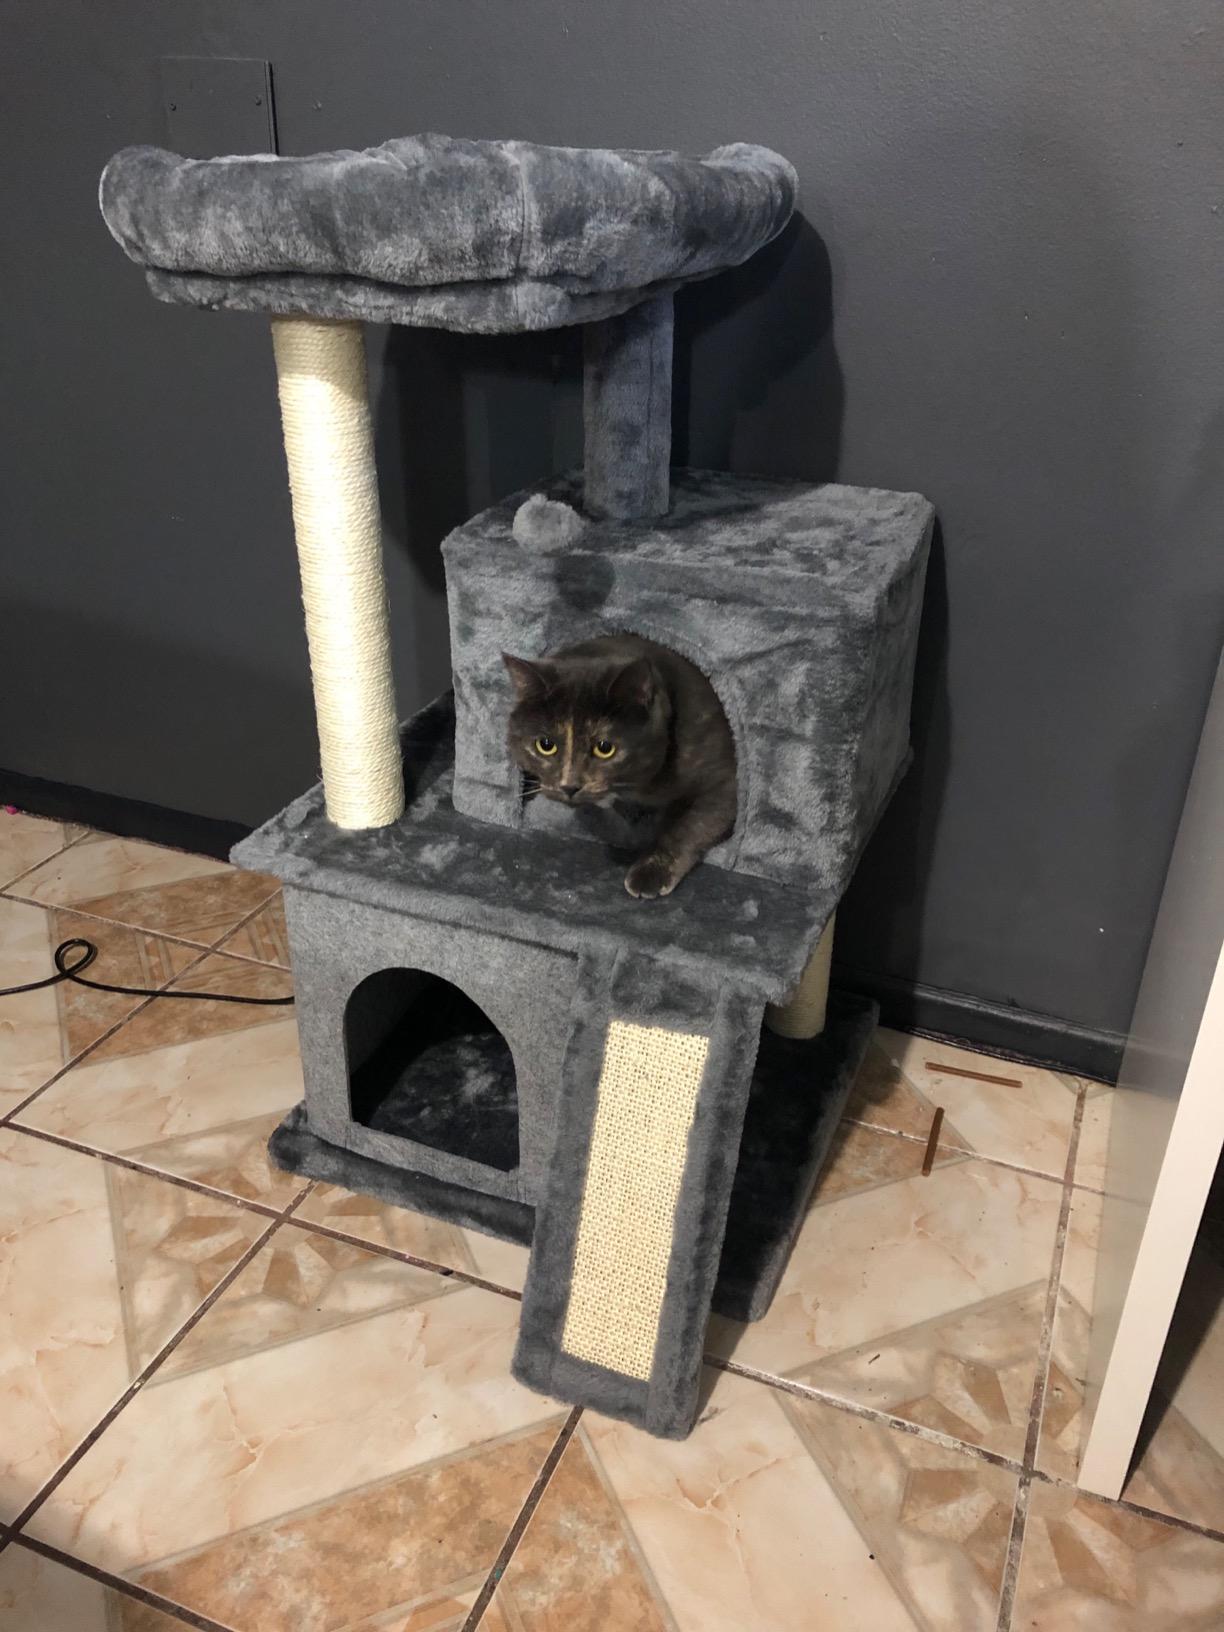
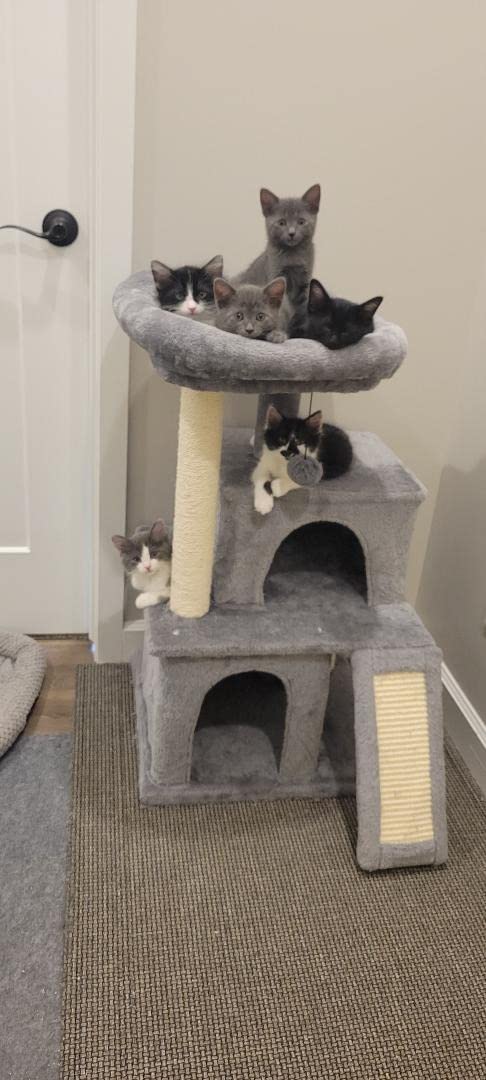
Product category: items_cat tree
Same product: yes